Network Rail

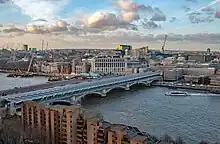
Blackfriars Railway Bridge with photo-voltaic roof panels

Network Rail Ltd. was created with the express purpose of taking over Britain's railway infrastructure control; this was achieved via its purchase of Railtrack plc from Railtrack Group plc for £500million; Railtrack plc was then renamed and reconstituted as "Network Rail Infrastructure Limited". The transaction was completed on 3 October 2002. The former company had thus never ceased to exist but continued under another name: for this reason Network Rail Infrastructure Ltd was the defendant in later prosecutions in respect of events which had occurred in the days of Railtrack.